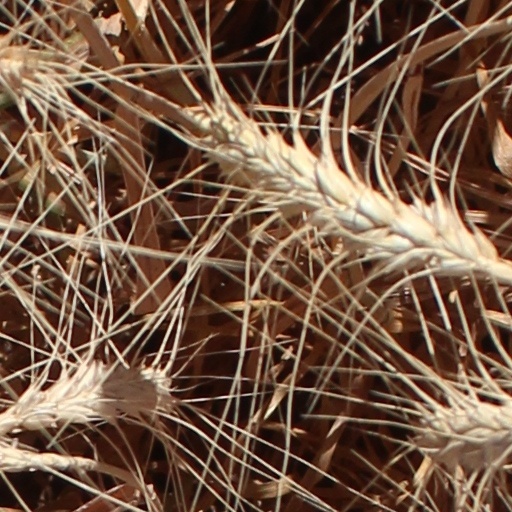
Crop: wheat